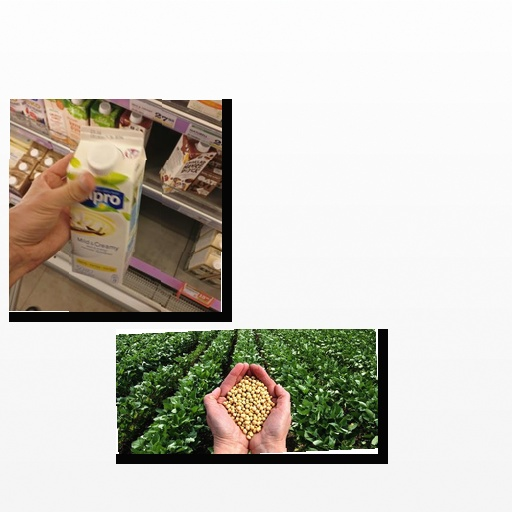
Food items: soybean, vanilla_soyghurt